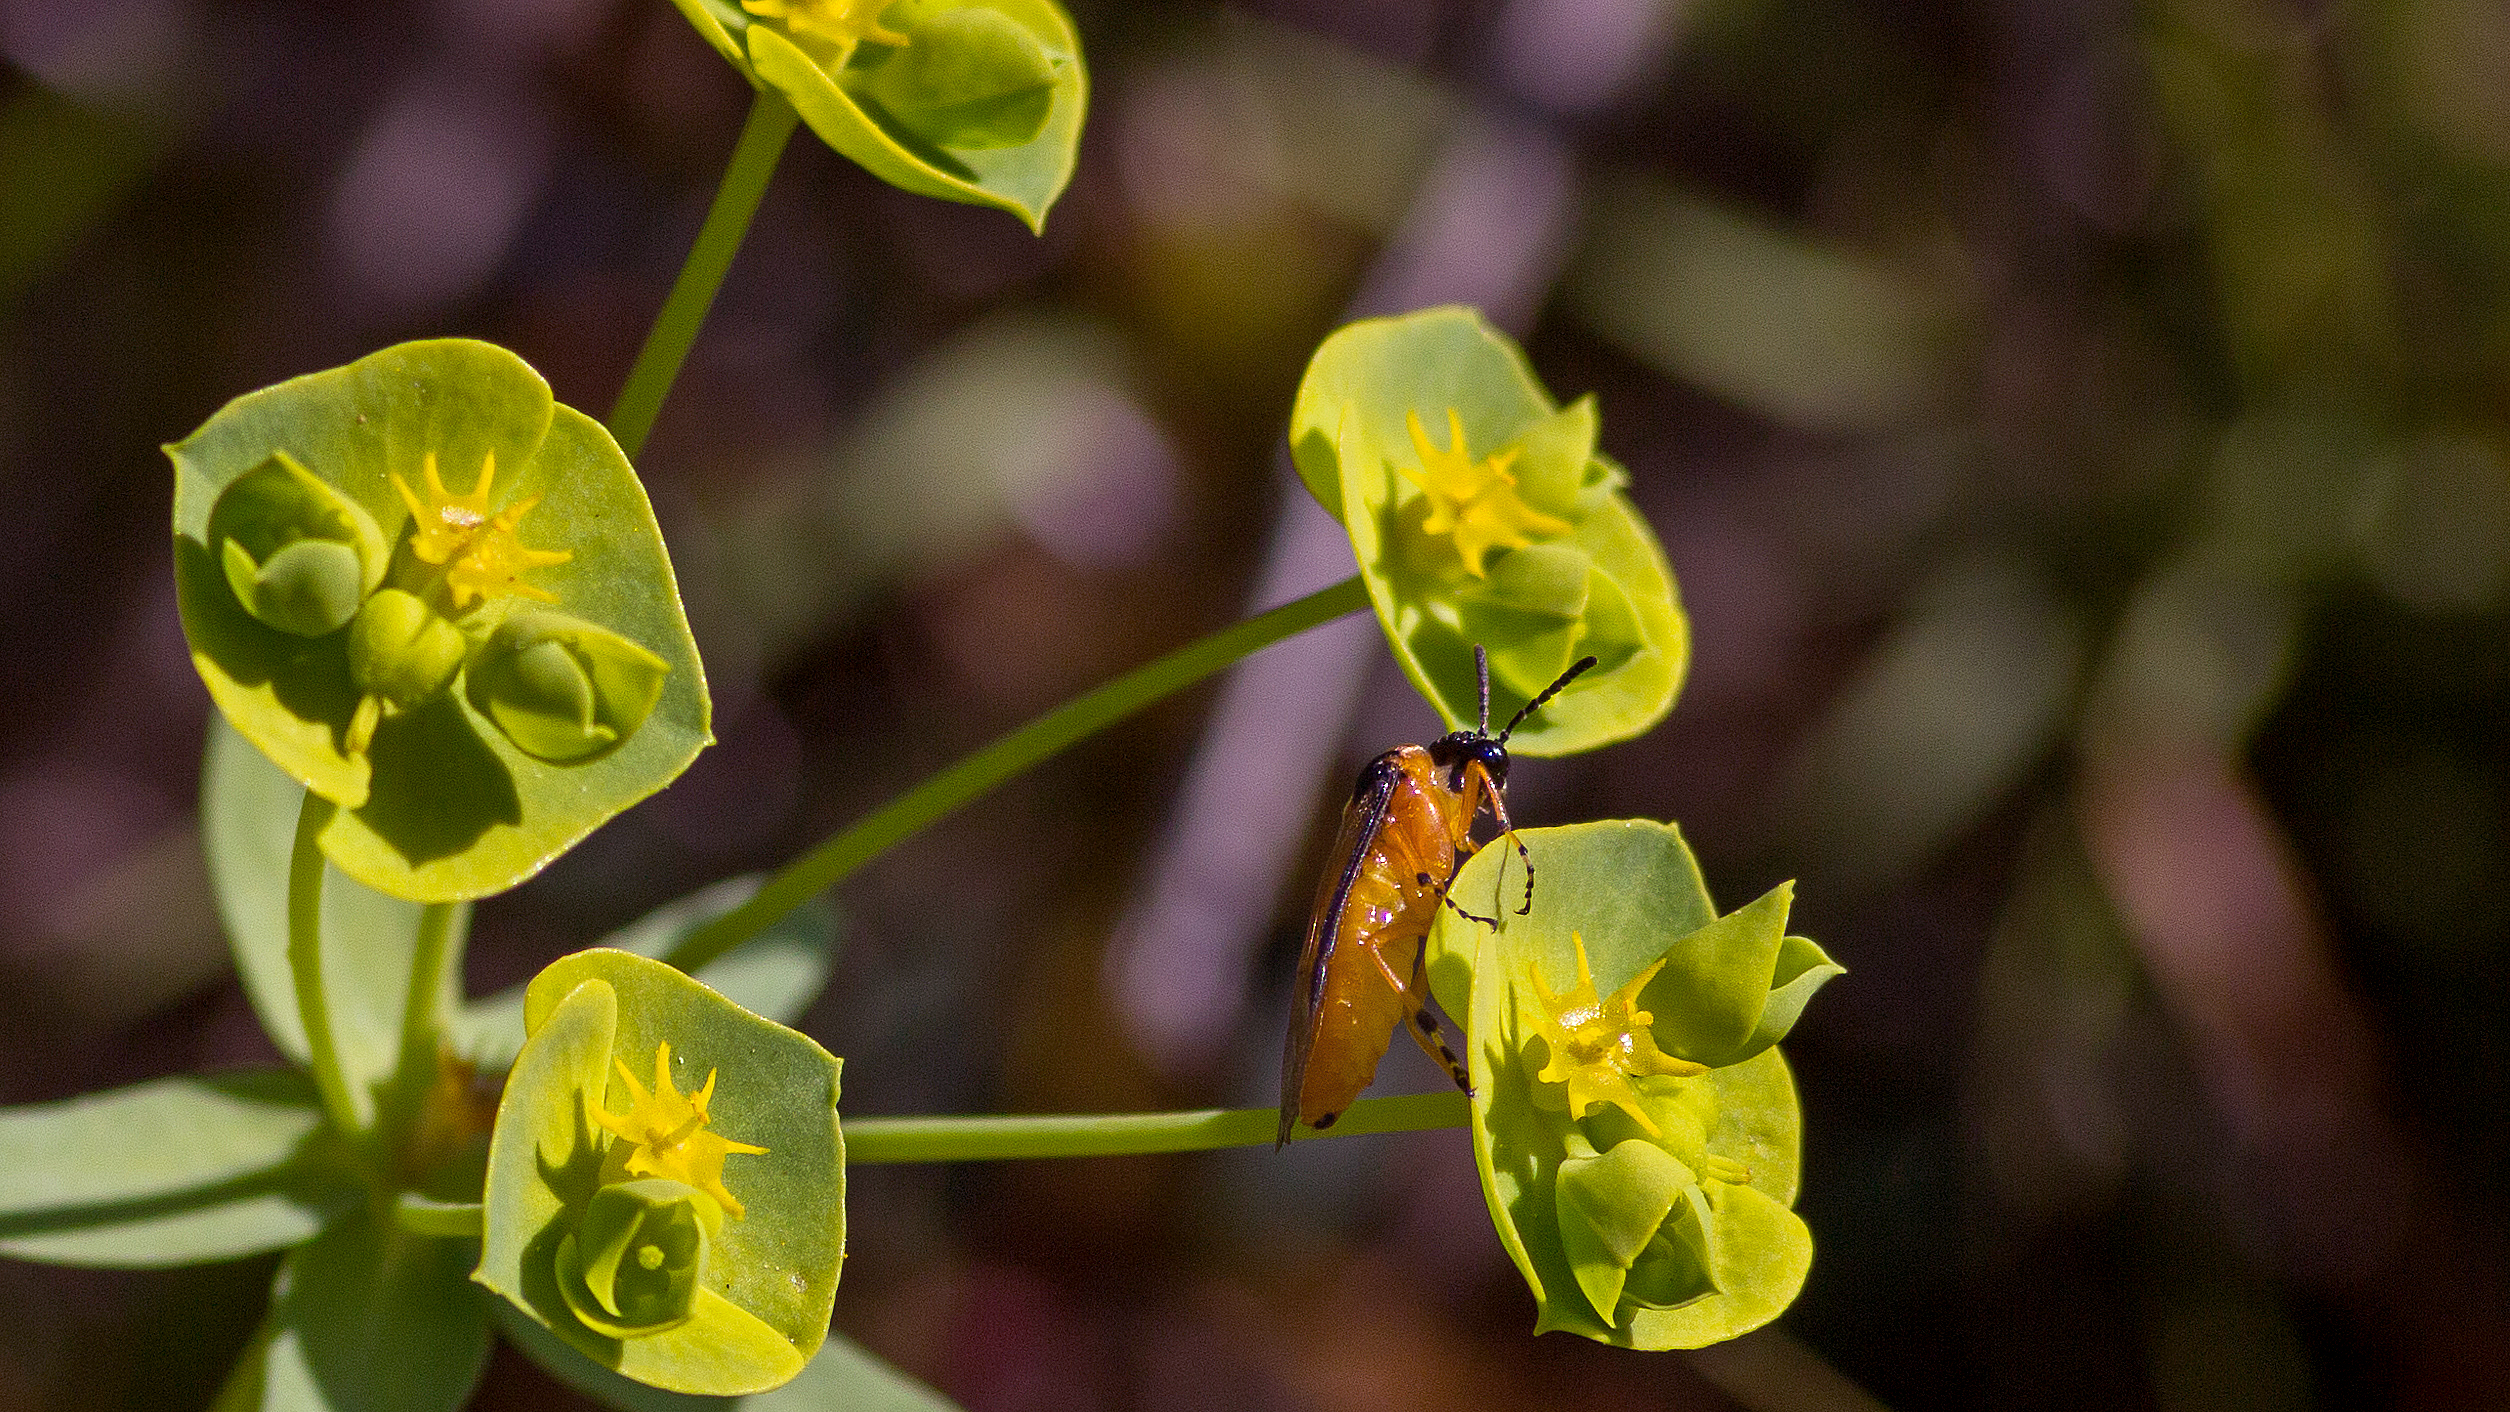
nature, blossom, plant, photography, leaf, flower, green, produce, insect, botany, yellow, flora, wildflower, close up, macro photography, flowering plant, plant stem, land plant